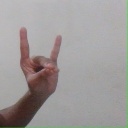
अक्षर: श